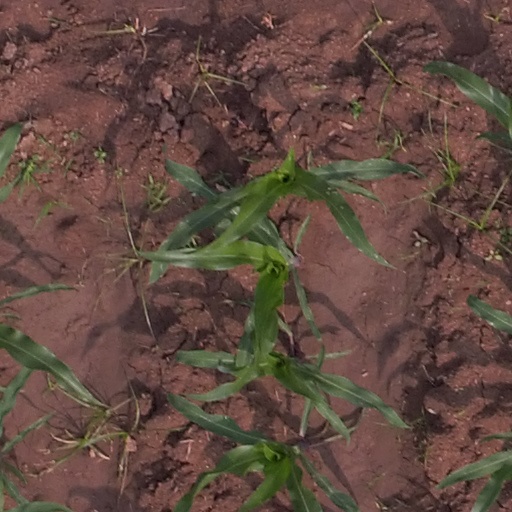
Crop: maize; corn